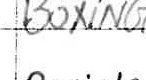
Label: boxing